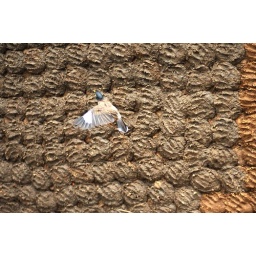
A martin flies beside a wall covered with cow dung cakes in search of prey insects.